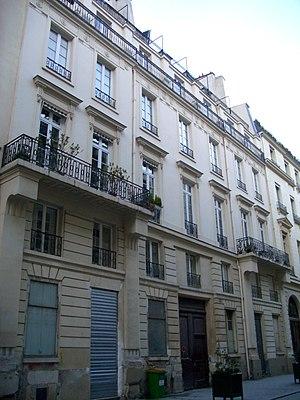
L’hôtel de Sechtré est un hôtel particulier situé à Paris en France.
Cet article recense les monuments historiques du 10ᵉ arrondissement de Paris, en France.
La rue René-Boulanger est une voie du 10ᵉ arrondissement de Paris, en France.